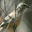
Label: bird